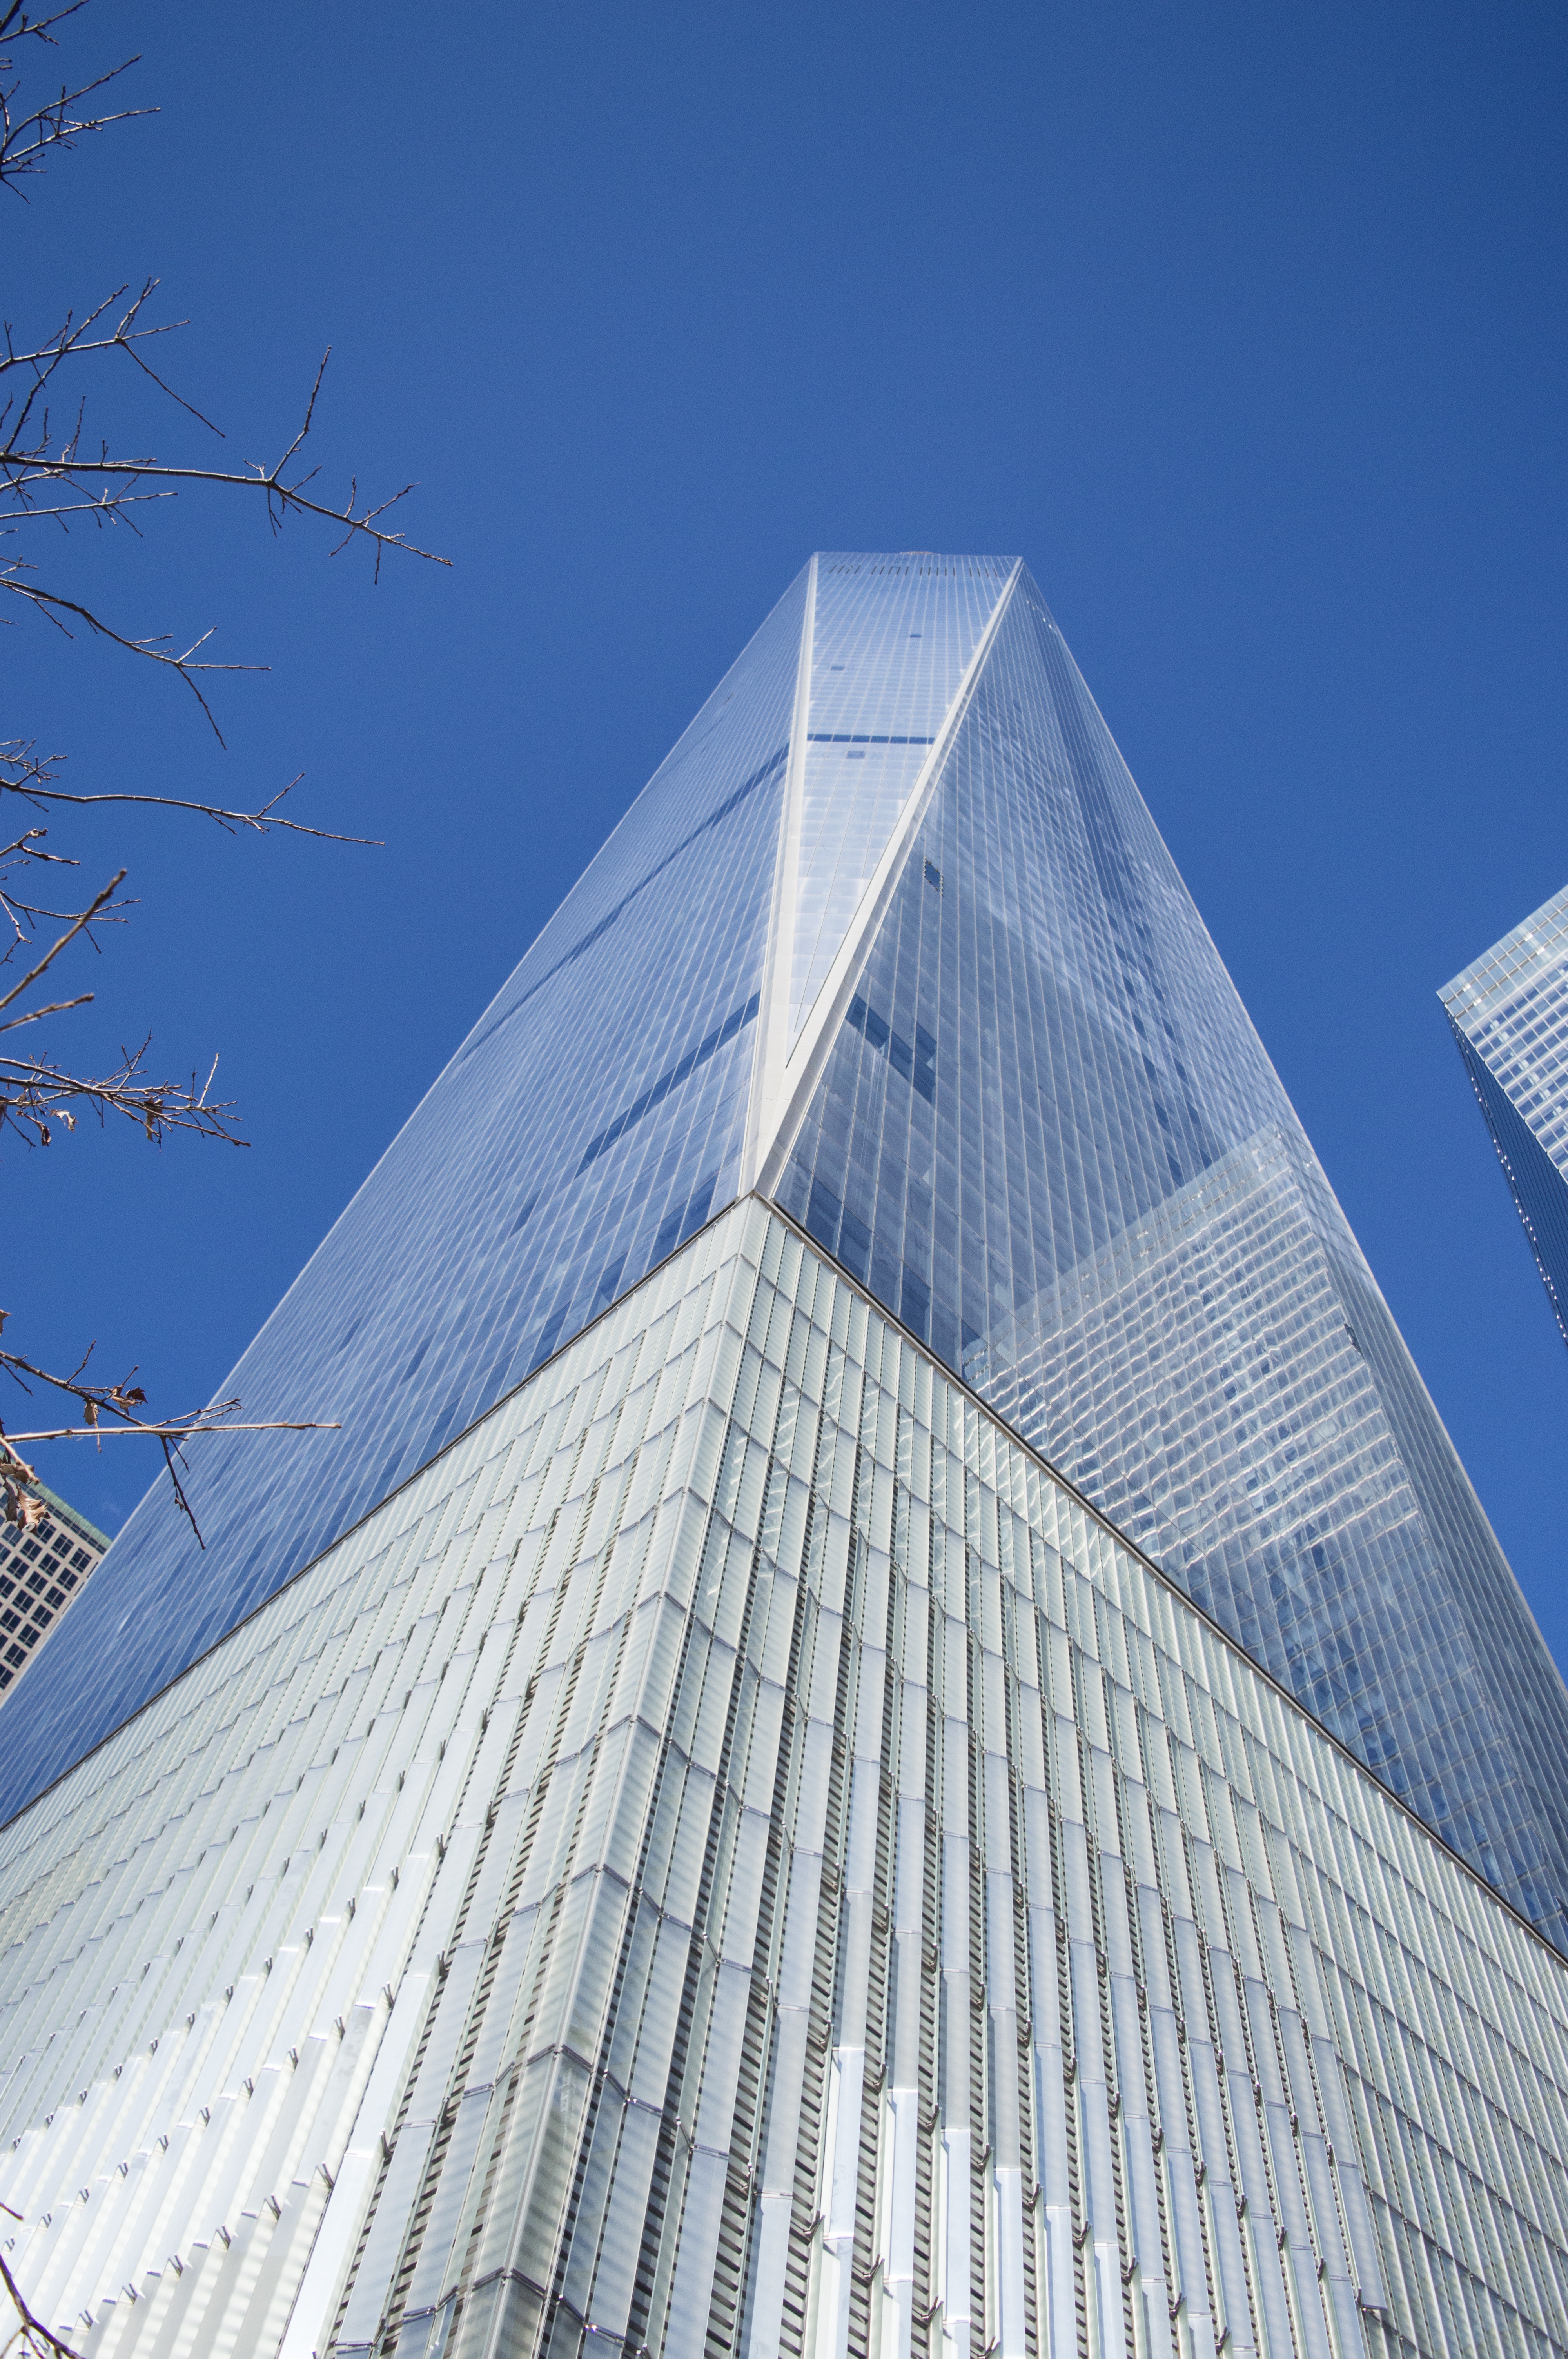
architecture, structure, sky, building, skyscraper, line, tower, usa, america, landmark, facade, blue, business, world trade center, tower block, international, american, one, design, symmetry, dome, commerce, shape, economy, headquarters, global, finance, exchange, economic, daylighting